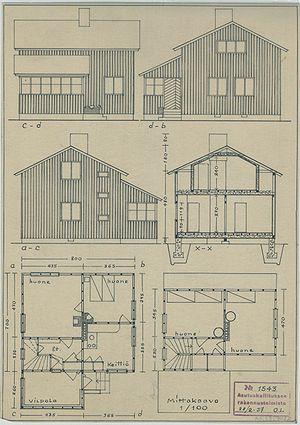
L'architecture de la Finlande a une histoire de plus de 800 ans et, alors que jusqu'à l'époque moderne, l'architecture était fortement influencée par les courants des deux nations voisines de la Finlande, à savoir la Suède et la Russie, dès le début du XIXᵉ siècle, les influences sont venues directement de l'extérieur. Dans un premier temps, lorsque des architectes étrangers itinérants ont commencé à exercer dans le pays, puis lorsque la profession d'architecte finlandais s'y est établie. L'architecture finlandaise a également contribué de manière significative à plusieurs styles internationaux, tels que le Jugendstil, ou Art nouveau, le classicisme nordique et le fonctionnalisme. Plus particulièrement, les travaux de l'architecte moderniste Eliel Saarinen, l'architecte le plus connu du pays, ont eu une influence considérable à l'échelle mondiale. Mais l'architecte moderniste Alvar Aalto, considéré comme l'une des figures majeures de l'histoire mondiale de l'architecture moderne, est encore plus renommé qu'Eliel Saarinen. Dans un article de 1922, intitulé Motifs des âges passés, Aalto discute des influences nationales et internationales en Finlande :